Sealer Hill

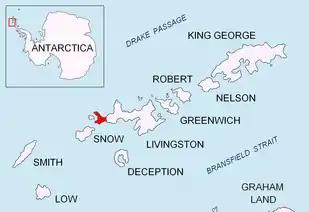
Location of Byers Peninsula, Livingston Island in the South Shetland Islands

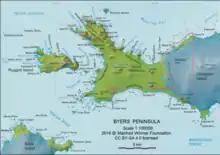
Topographic map of Antarctic Specially Protected Area "ASPA 126 Byers Peninsula"

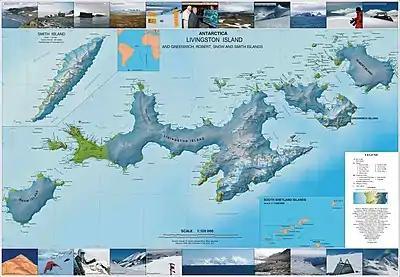
Topographic map of Livingston Island, Greenwich, Robert, Snow and Smith Islands

Sealer Hill is a hill rising to 70 m in the southwest part of Byers Peninsula, Livingston Island in the South Shetland Islands, Antarctica. It surmounts Nikopol Point and Sevar Point to the east-southeast and west-southwest, respectively. The area was inhabited by 19th century sealers.